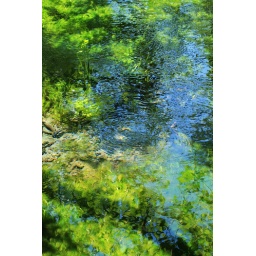
Fantasy in green and blue